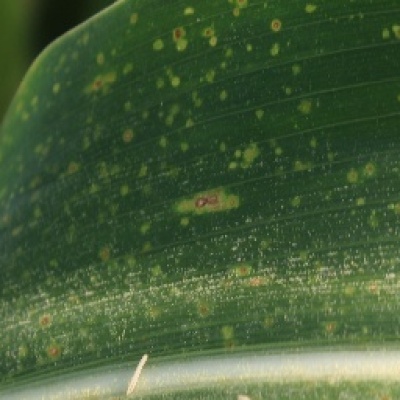
Label: Corn_(Maize)___Leaf_Spot